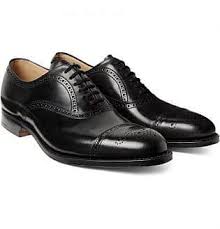
Label: Brogue